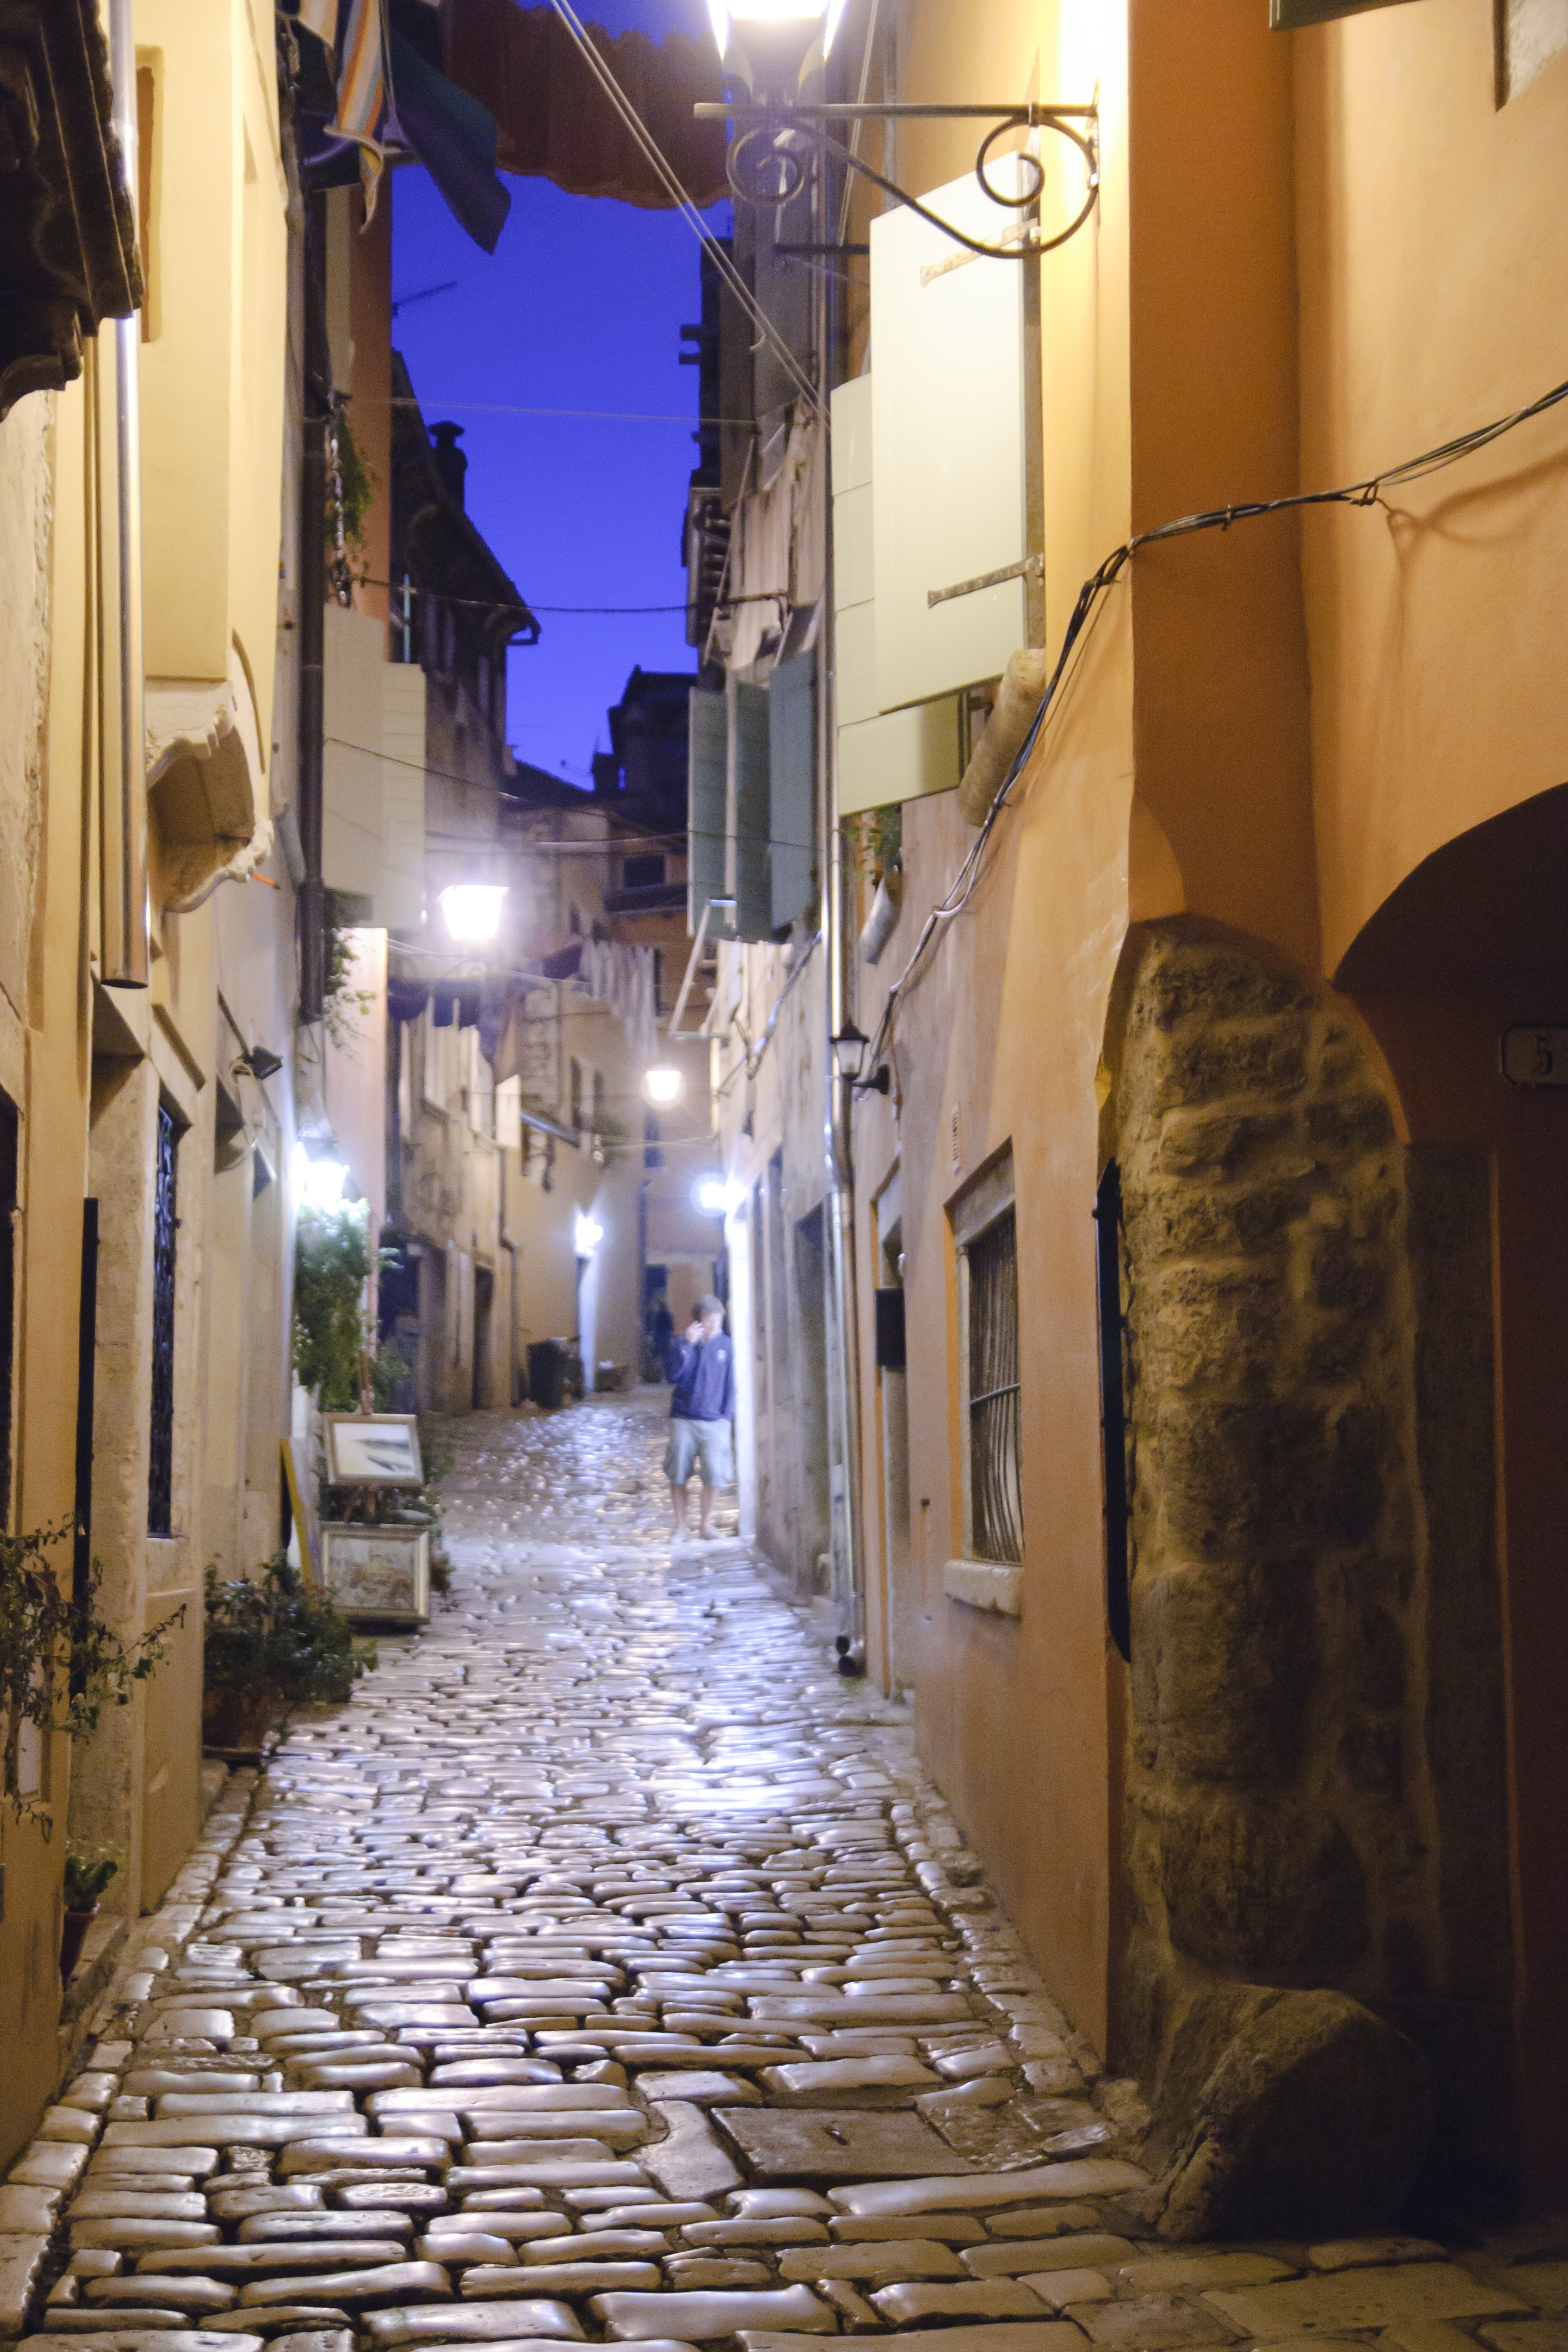
road, street, town, alley, city, color, nikon, croatia, infrastructure, rovigno, rovinj, hvratska, d300, neighbourhood, urban area, human settlement